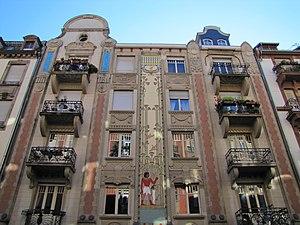
Alsace, Bas-Rhin, Strasbourg, Immeuble, 10, rue du Général Rapp, Architecte: François Scheyder (1907).Informations immeuble
Strasbourg est une commune française située dans le département du Bas-Rhin. Préfecture du département, elle est également, depuis le 1ᵉʳ janvier 2016, le chef-lieu de la région Grand Est. Capitale de la région historique d'Alsace, la ville est bordée par le Rhin et frontalière avec l'Allemagne.